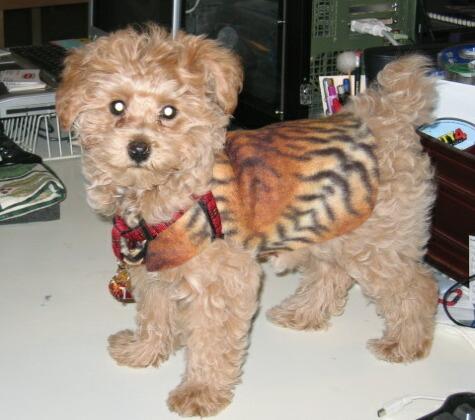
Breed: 2925-n000114-toy_poodle